Roger Williams

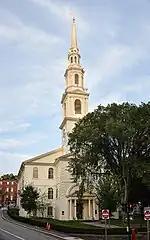
First Baptist Church in America which Williams co-founded in 1638

The Massachusetts Bay authorities were not pleased at Williams's return. In December 1633, they summoned him to appear before the General Court in Boston to defend his tract attacking the King and the charter. The issue was smoothed out, and the tract disappeared forever, probably burned. In August 1634, Williams became acting pastor of the Salem church, the Rev. Skelton having died. In March 1635, he was again ordered to appear before the General Court, and he was summoned yet again for the Court's July term to answer for "erroneous" and "dangerous opinions." The Court finally ordered that he be removed from his church position.